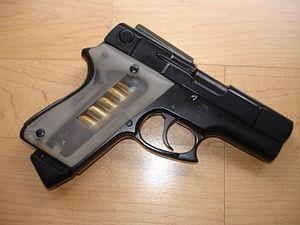
Les Sweetheart Grips sont une forme de trench art apparut durant la seconde Guerre Mondiale consistant à installer des plaquettes transparentes sur des armes de poings pour y placer des images en dessous, généralement une photos de la petite amie ou de l'épouse restée au pays voire d'une pin-up.